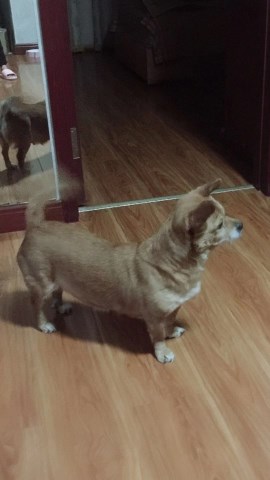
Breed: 3336-n000121-chinese_rural_dog